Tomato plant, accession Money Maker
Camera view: vertical (180 deg); turntable rotation: 180 degrees
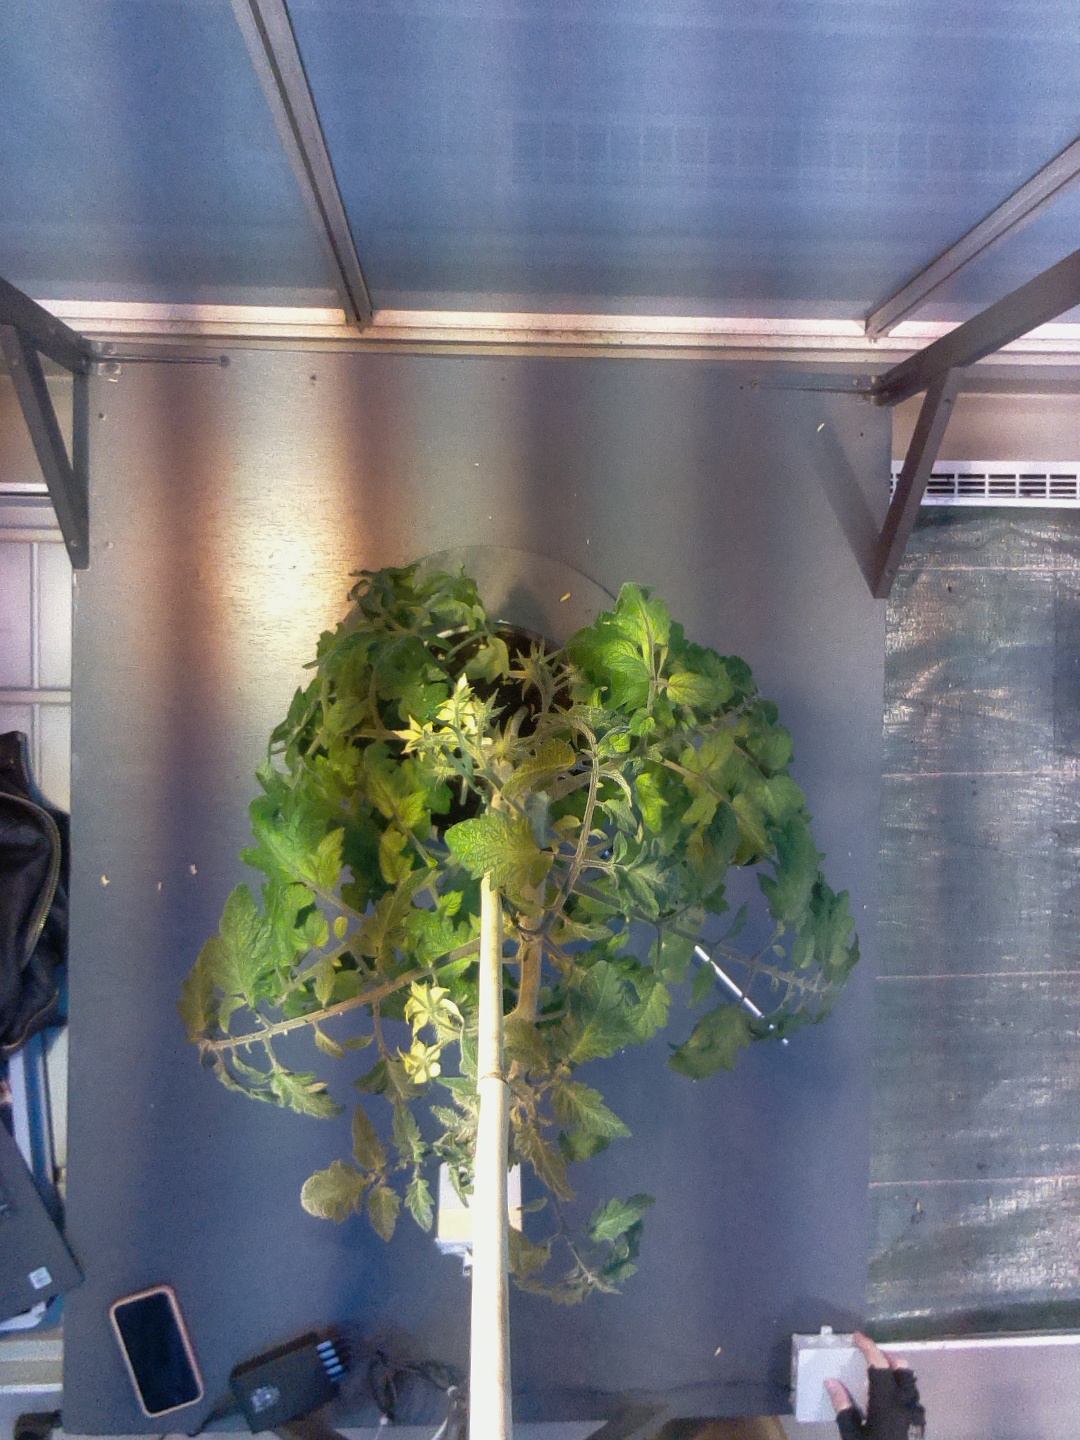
BBCH growth stage 70: Fruits at the main stem or branches visibles